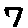
Label: 7